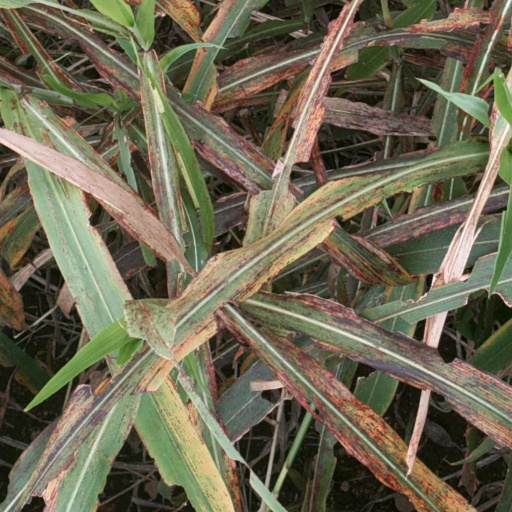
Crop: sorghum